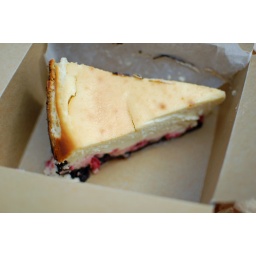
Bought from Outsider Tart at the Richmond Farmers' Market. A picnic with the girls last Saturday by the river in Richmond.